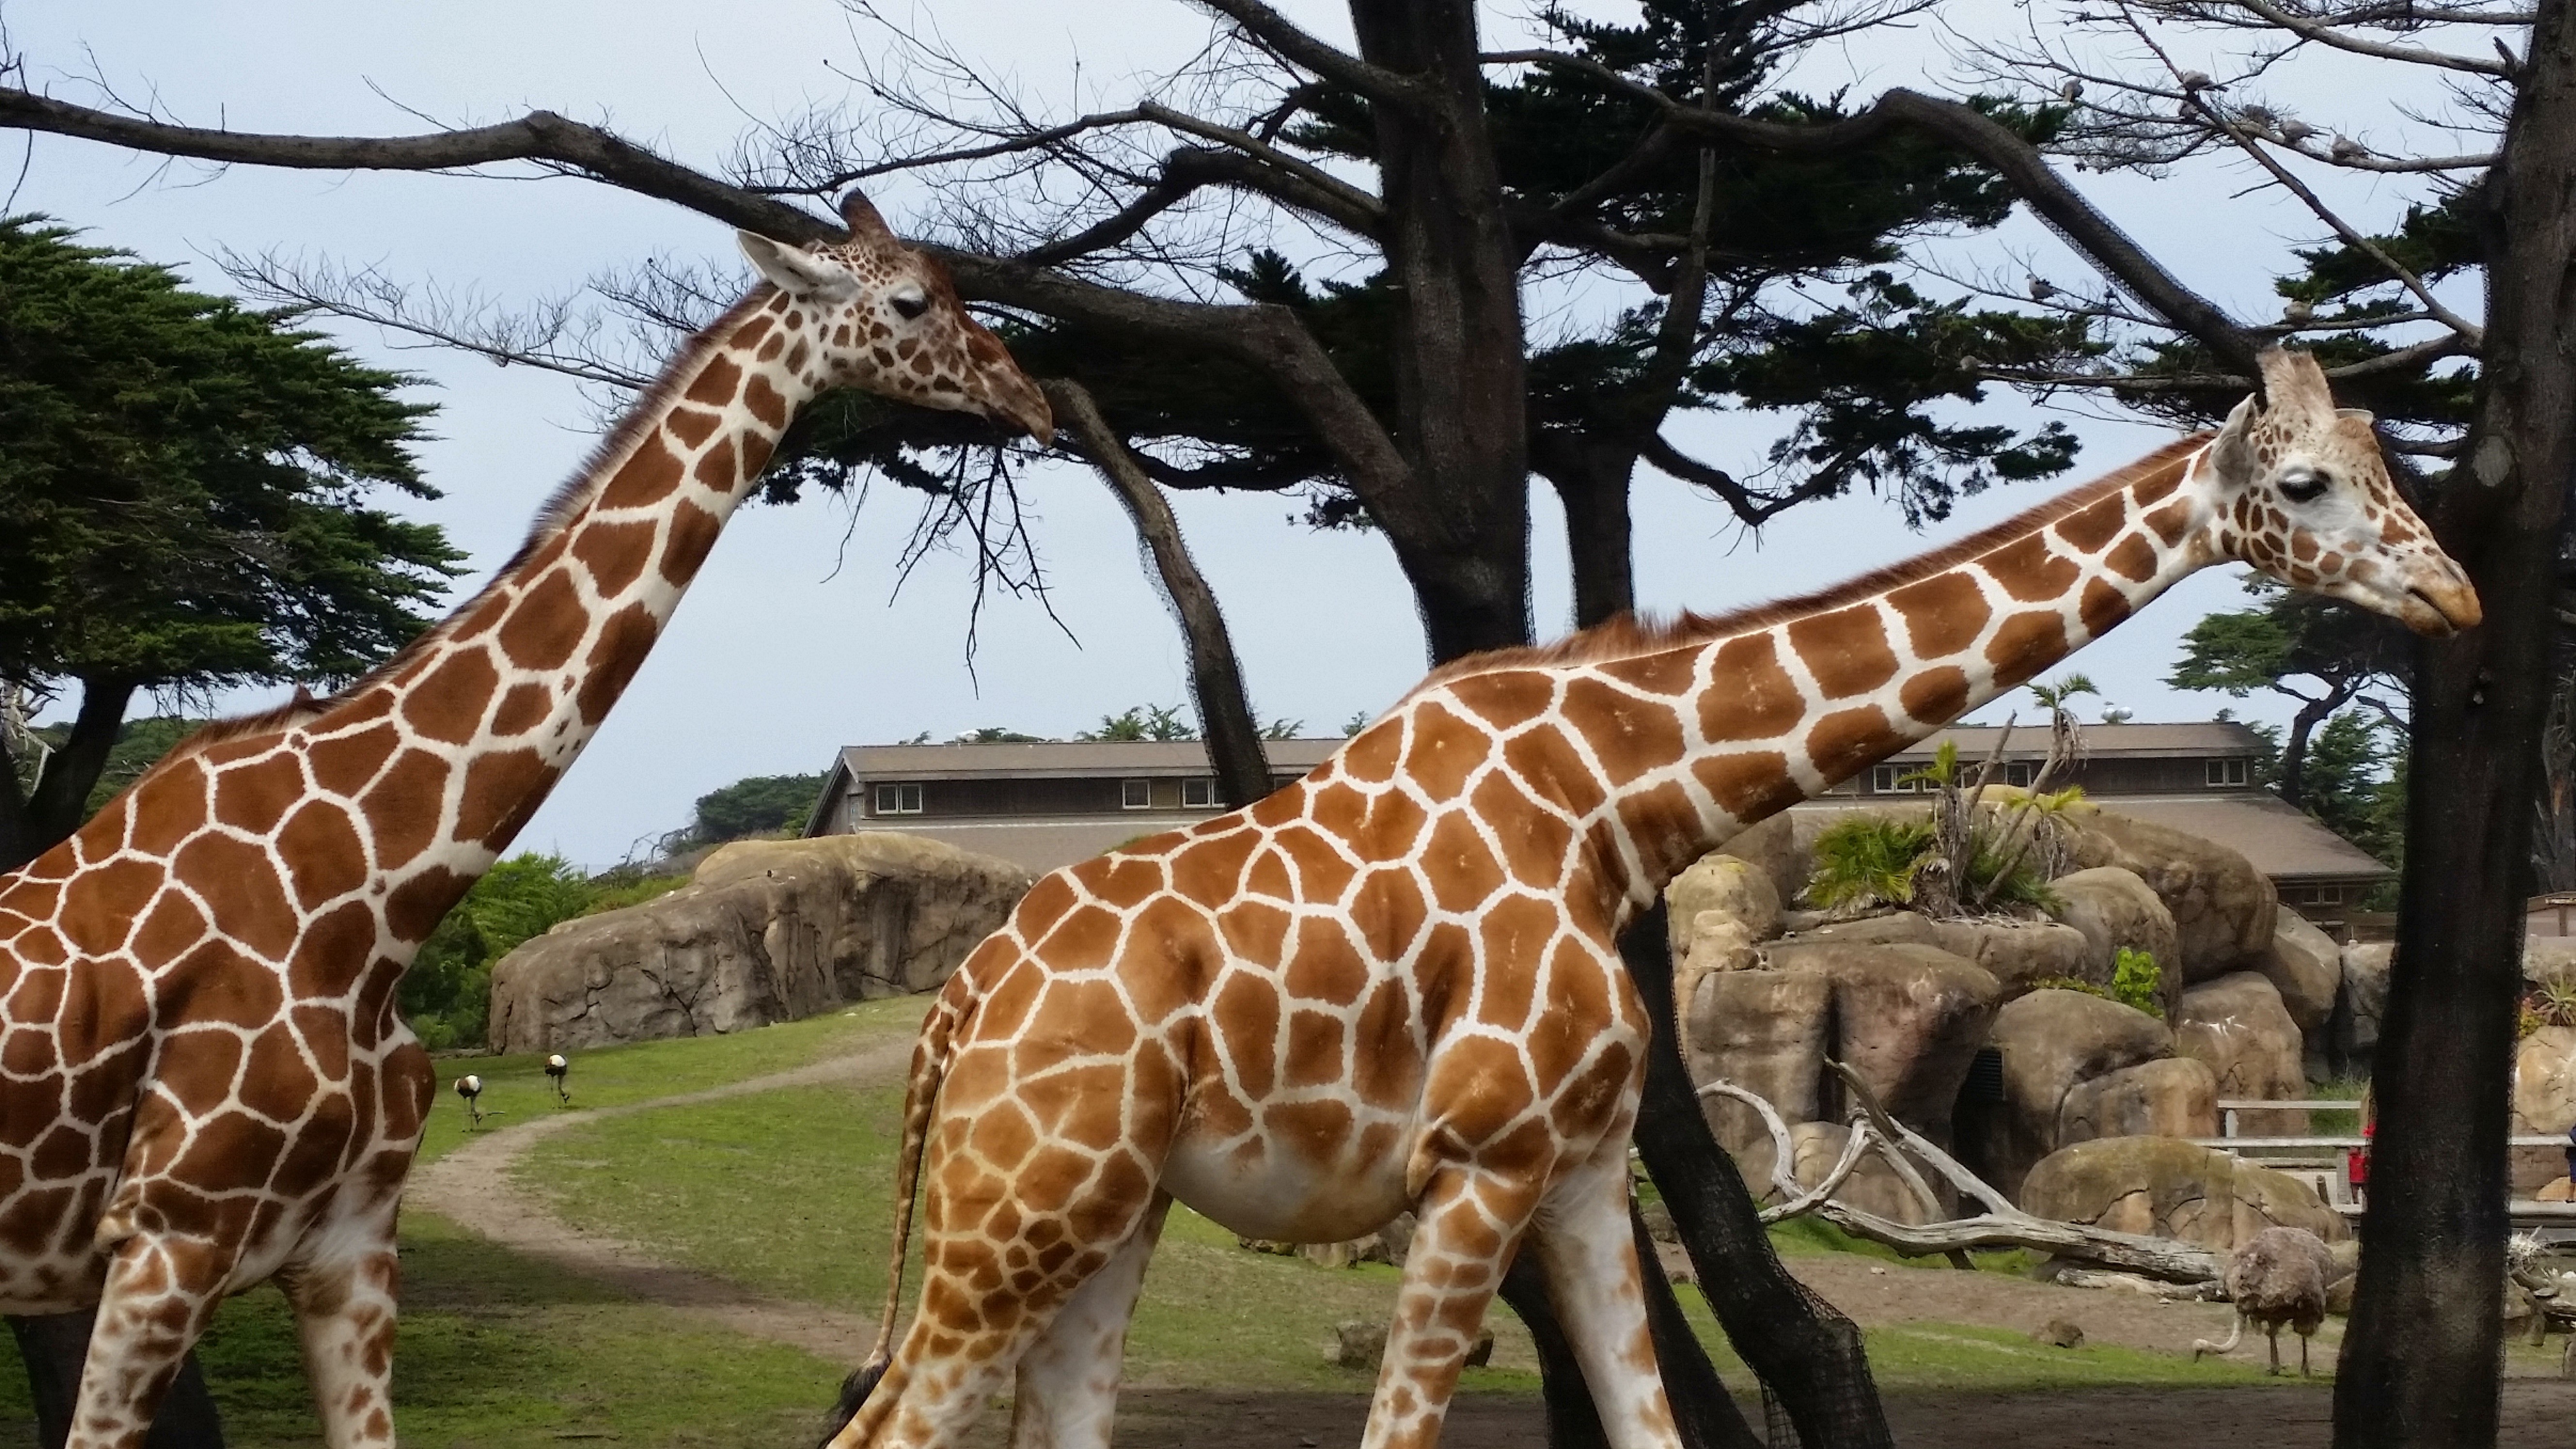
wildlife, zoo, mammal, fauna, savanna, giraffe, safari, giraffidae